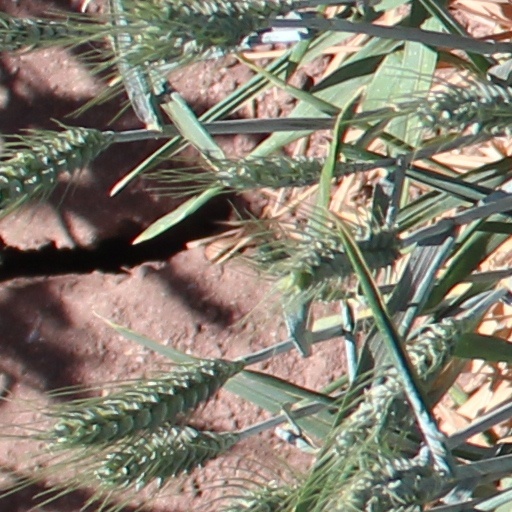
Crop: wheat